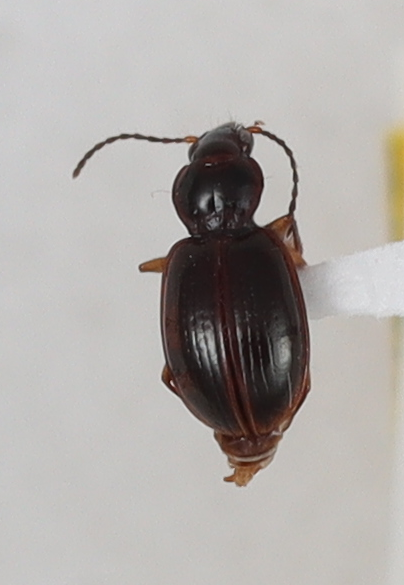
Scientific name: Mecyclothorax konanus
Plot: 14
Trap: S
Collected: 20200707